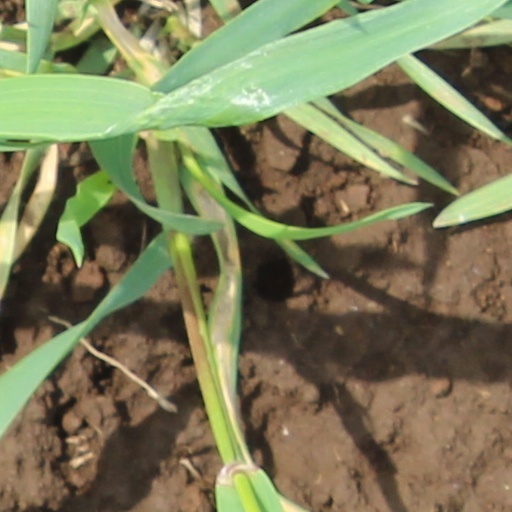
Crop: wheat